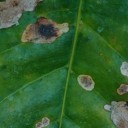
Label: Miner